Semantic processing

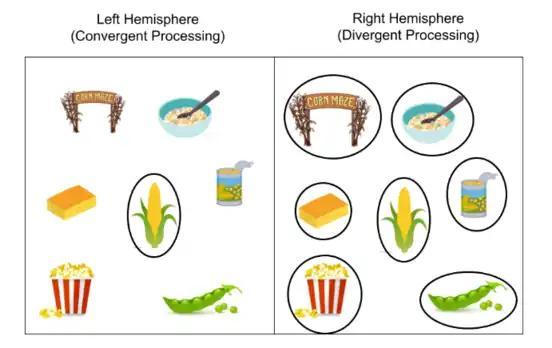
Visual Depiction of Left and Right Hemispheres during Semantic Processing

Above is an example of what differences in the Left and Right Hemispheres may look like during semantic processing. If one was told asked for the associations of the word "corn," the Left Hemisphere would most likely quickly prime the image circled above, a corn on the cob. The Right Hemisphere on the other hand, would prime both the corn on the cob, as well as other loosely associated words or meanings, like a corn maze, cornbread, popcorn, or even other starchy vegetables like peas. Though it works slower, the Right Hemisphere is able to activate a wider semantic network, and sustain it for longer than the Left Hemisphere.